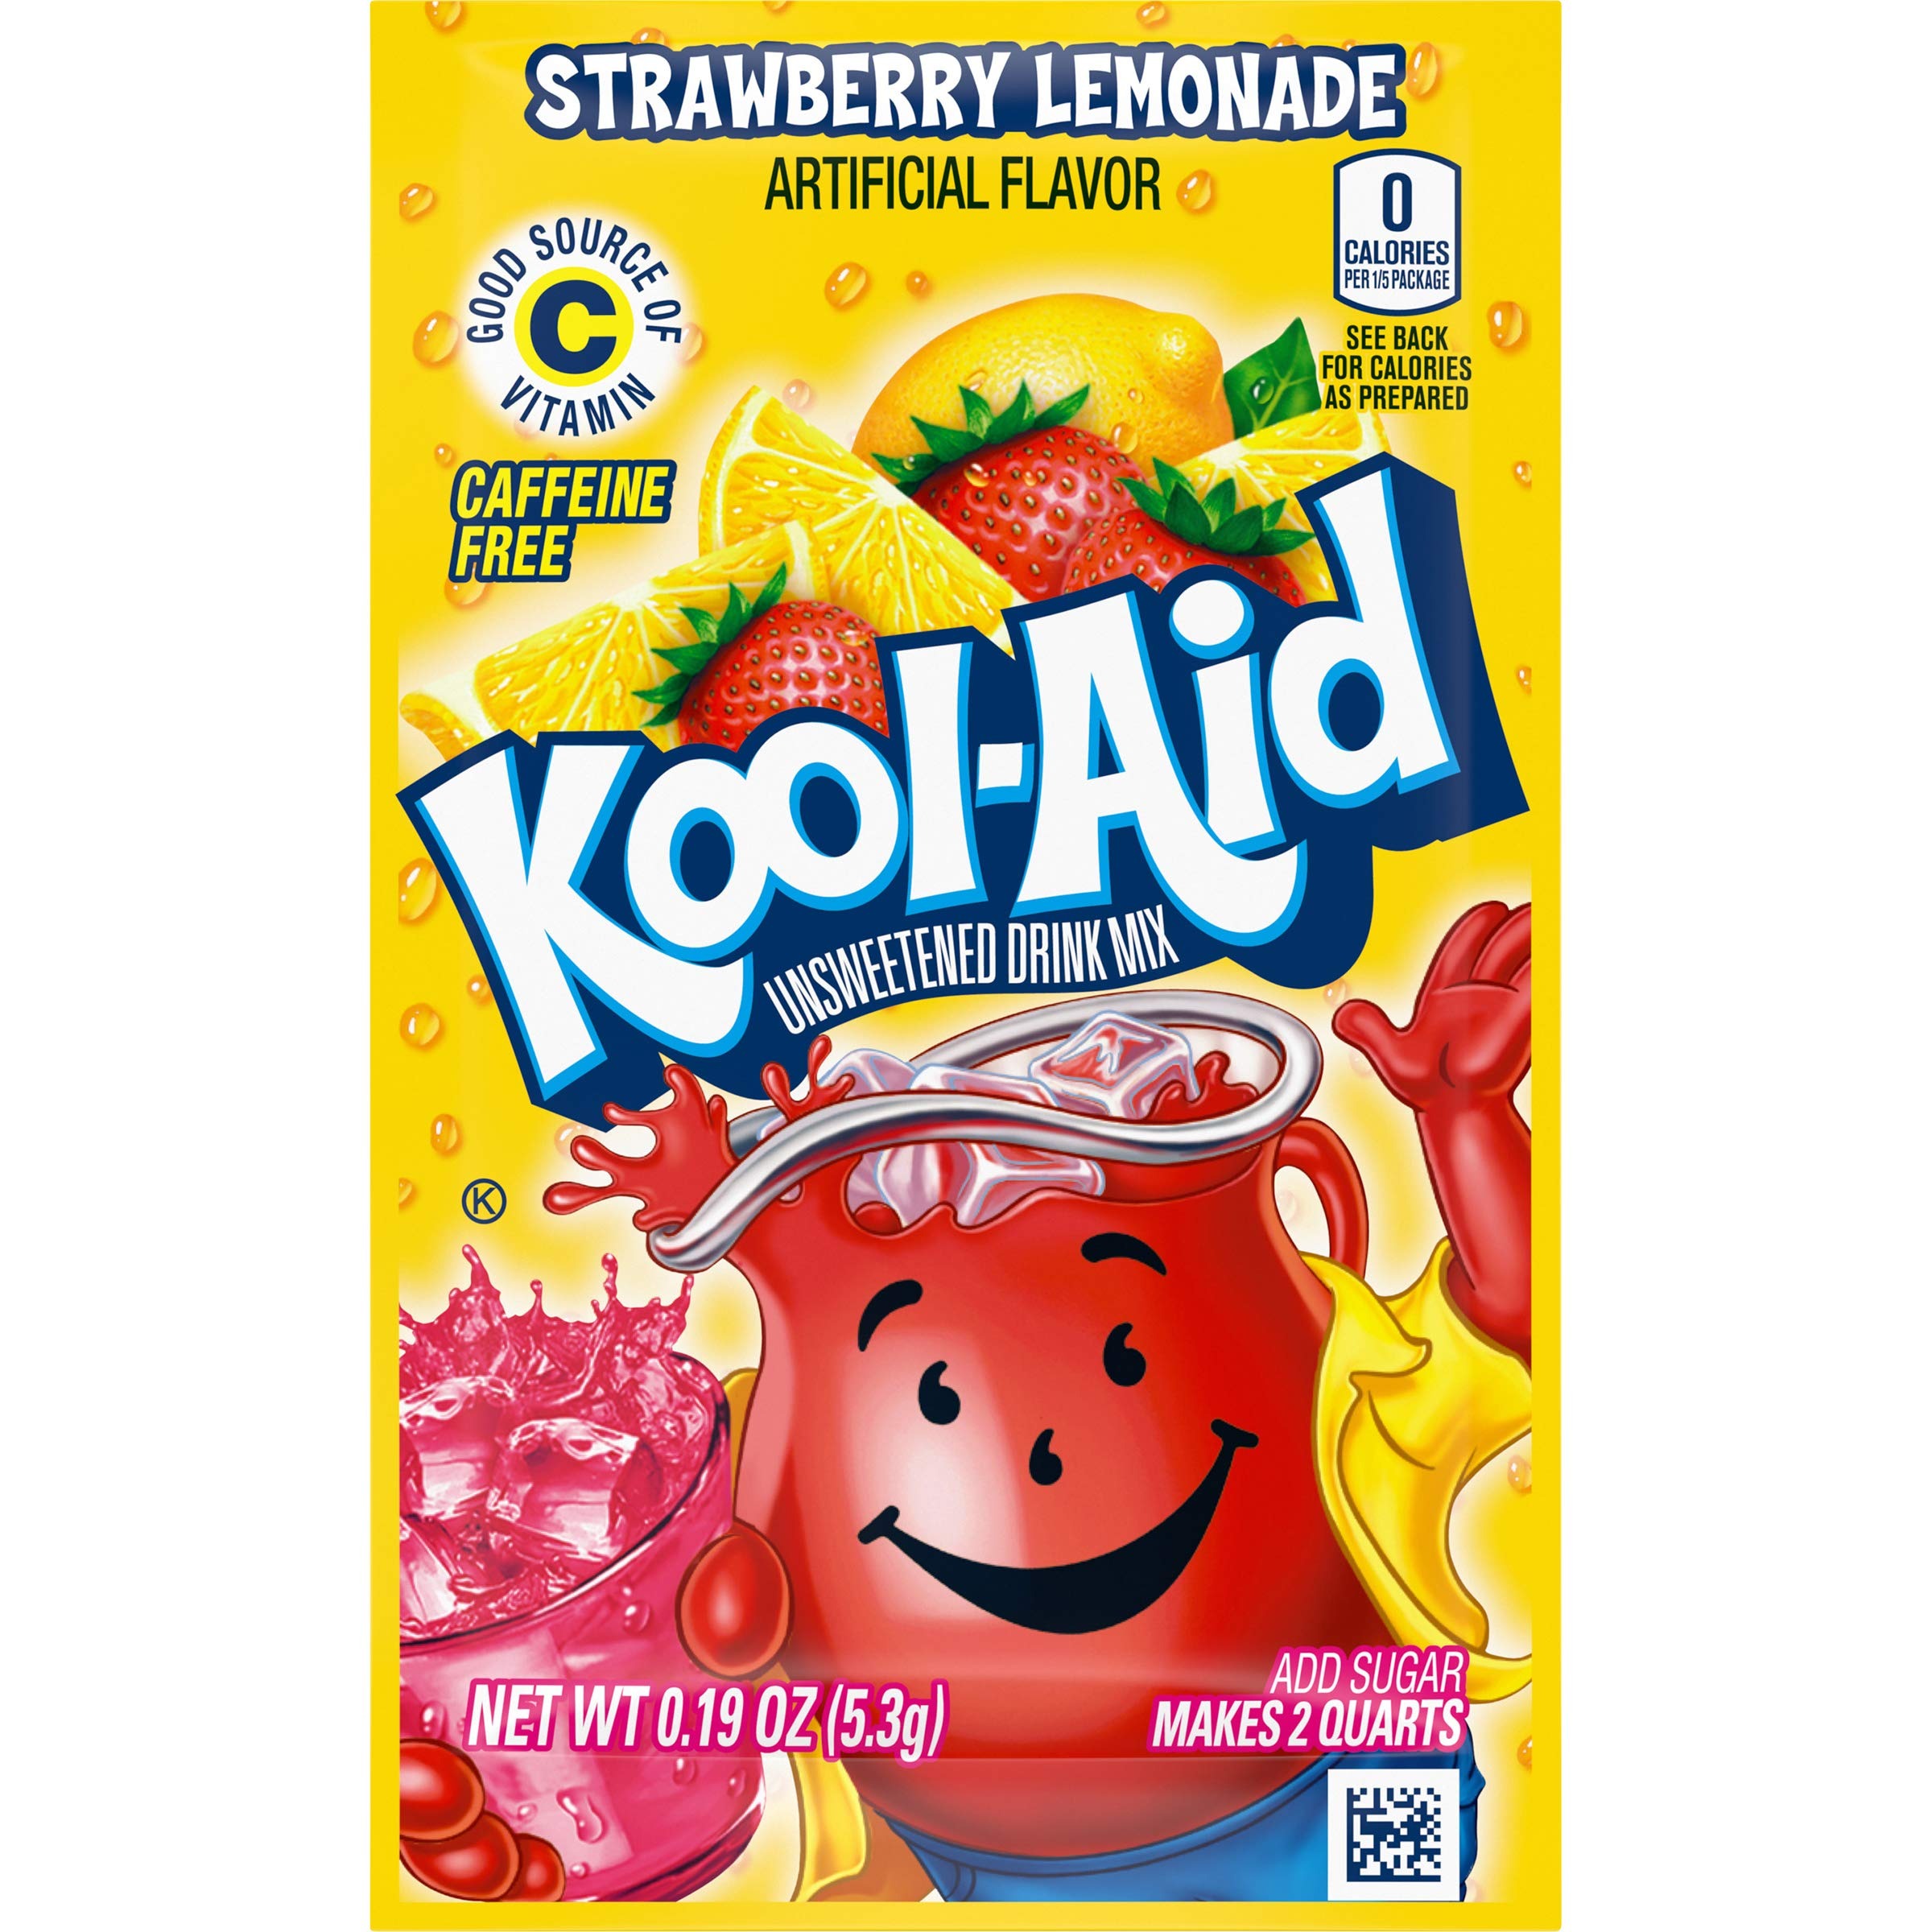
Item Name: Kool-Aid Strawberry Lemonade Flavored Unsweetened Caffeine Free Powdered Drink Mix (0.19 oz Packet)
Bullet Point 1: One 0.19 oz. packet of Kool Aid Unsweetened Strawberry Lemonade Powdered Drink Mix
Bullet Point 2: Each packet of Kool Aid Unsweetened Strawberry Lemonade Powdered Drink Mix makes a 2 quart pitcher
Bullet Point 3: Powdered drink packets make it easy to prepare a tasty drink — just mix with water and sugar
Bullet Point 4: Bursting with refreshingly sweet strawberry lemonade flavor
Bullet Point 5: Unsweetened strawberry lemonade drink powder is a good source of vitamin C and contains no caffeine
Value: 0.19
Unit: Ounce

Price: 1.99